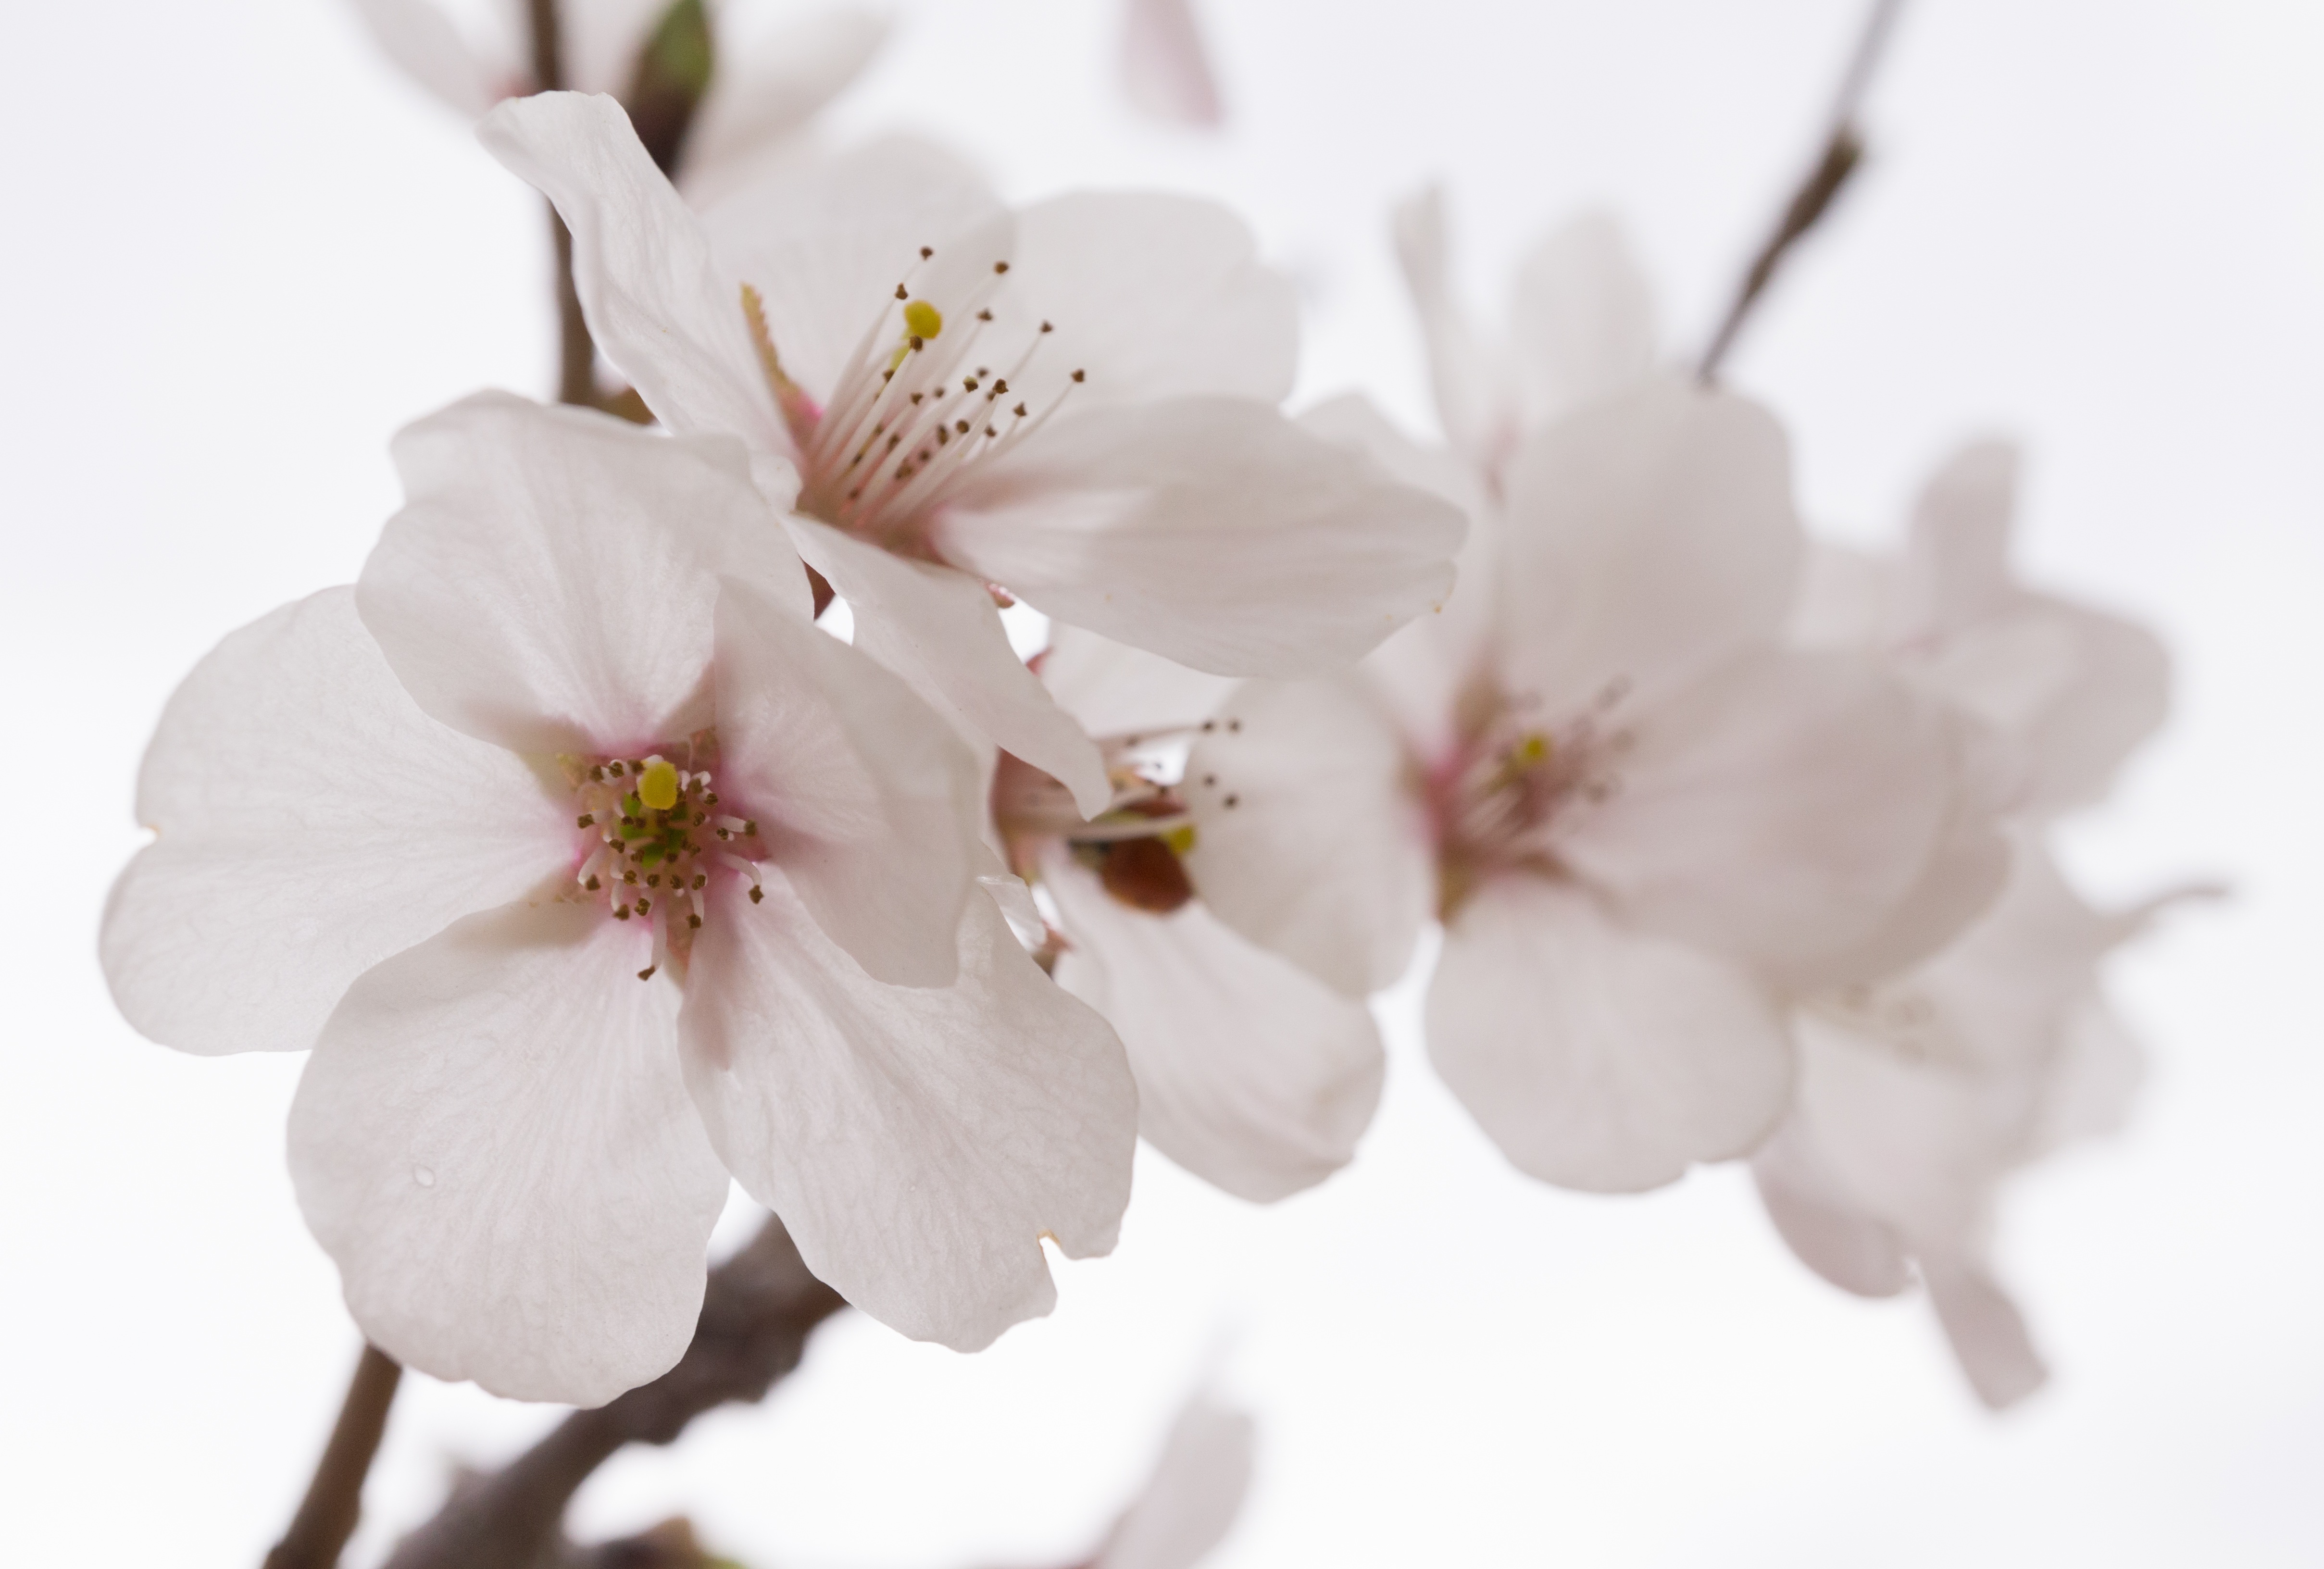
nature, branch, blossom, plant, wood, white, flower, petal, food, spring, produce, garden, pink, flora, cherry blossom, plants, flowers, close up, branches, bright, beauty, april, sakura, crush, spring flowers, macro photography, white flowers, flower tree, flowering plant